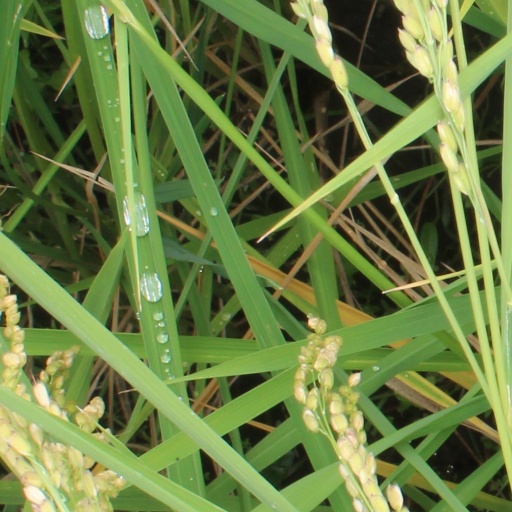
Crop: rice